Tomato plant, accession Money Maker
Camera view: tilt-top (135 deg); turntable rotation: 180 degrees
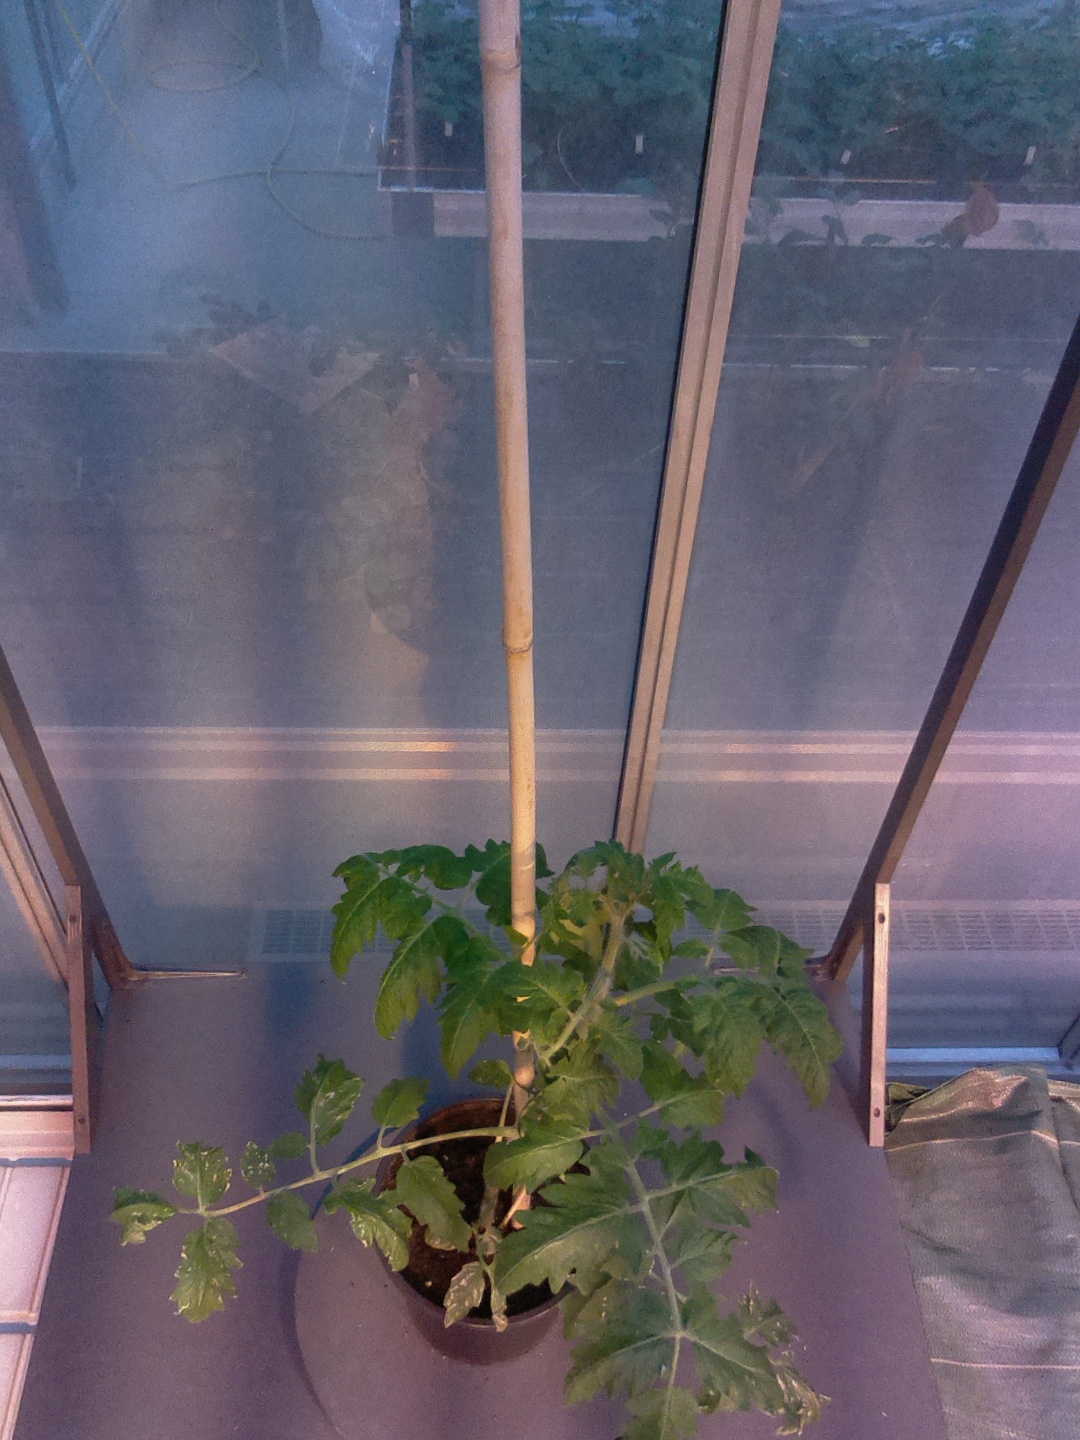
BBCH growth stage 53: 3 inflorescences visible